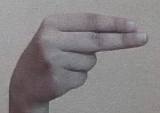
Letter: ain